List of New Orleans Saints starting quarterbacks

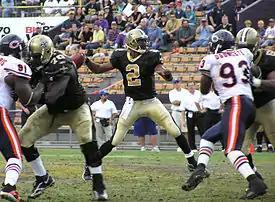
Aaron Brooks (2000–2005)

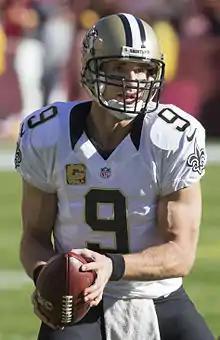
Drew Brees (2006–2020)

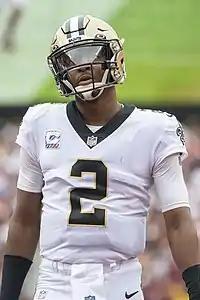
Jameis Winston (2021–2022)

These quarterbacks have the most starts for the Saints in regular season games (through the 2020 NFL season).